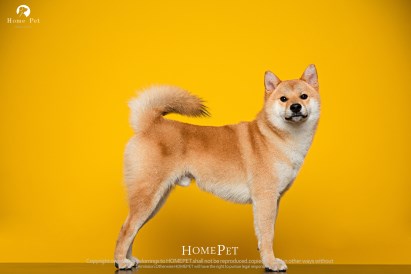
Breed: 1043-n000001-Shiba_Dog